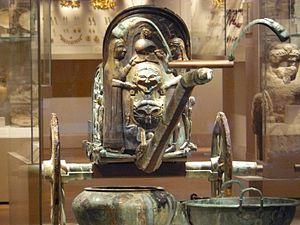
La métallurgie étrusque s'appuie sur la métallurgie de matières premières disponibles en abondance. À cet effet, il est possible d'effectuer le constat que les terres d'Étrurie possèdent non-seulement un sous-sol en ressources métallifères, et, de surccroît, les espaces étrusques sont dotés de nombreux massifs arborifères fournissant ainsi un matériau combustible en grande quantité.
Le seul char étrusque, appelé aussi char de Monteleone, retrouvé intact date de l'an 530 av. J.-C. et est conservé au Metropolitan Museum of Art de New York. Sur environ 300 chars antiques dont l'existence est connue, seul six sont raisonnablement complets, le char étrusque de Monteleone est le mieux préservé et le plus complet de tous. Carlos Picón, conservateur du département Gréco-romain du Met, le désigna comme « la plus grande pièce de bronze étrusque du monde ».